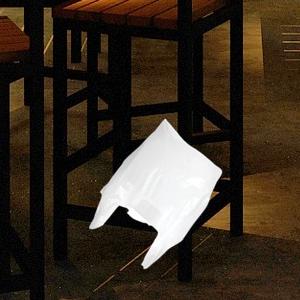
Label: plasticbags